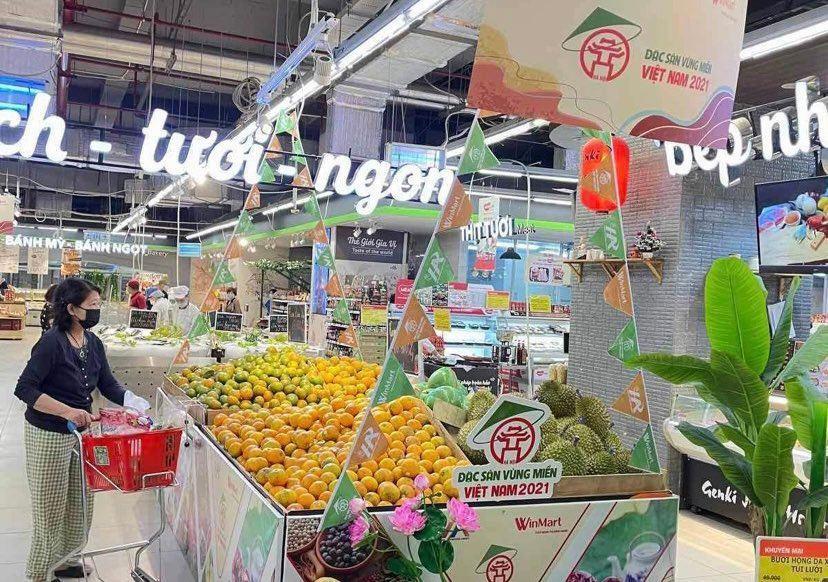
có một người phụ nữ đang đứng bên quầy hàng nông sản